Galileo project

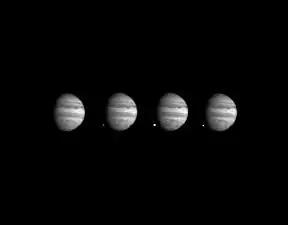
refer to caption

"Galileo" prime mission was a two-year study of the Jovian system, but on March 26, 1993, while it was en route, astronomers Carolyn S. Shoemaker, Eugene M. Shoemaker and David H. Levy discovered fragments of a comet orbiting Jupiter, the remains of a comet that had passed within Jupiter's Roche limit and had been torn apart by tidal forces. It was named Comet Shoemaker–Levy 9. Calculations indicated that it would crash into the planet sometime between July 16 and 24, 1994. Although "Galileo" was still away, Jupiter was 66 pixels wide in its camera, and it was perfectly positioned to observe this event. Terrestrial telescopes had to wait to see the impact event sites as they rotated into view because it would occur on Jupiter's night side.